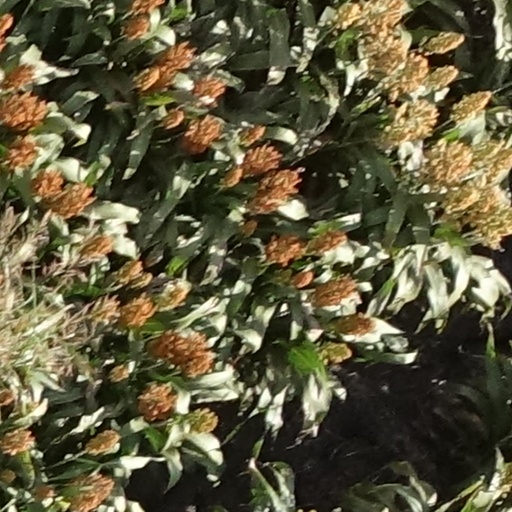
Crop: sorghum